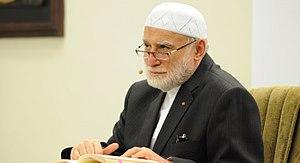
Osman Nuri Topbaş est un écrivain turc.